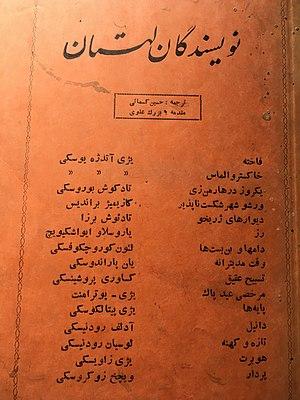
Les écrivains polonais par Hossein Kasmaï.
Hossein Kasmaï est un homme de lettres iranien.